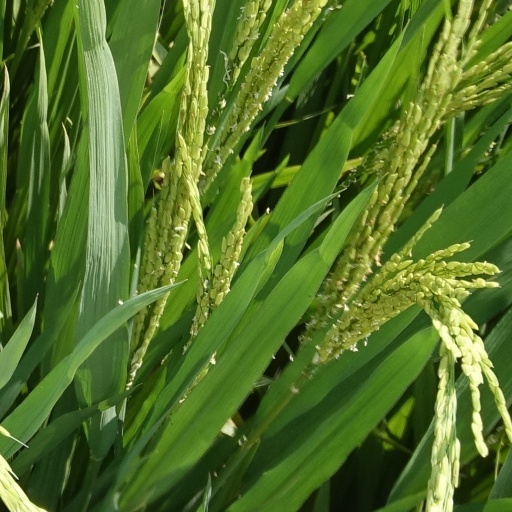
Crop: rice